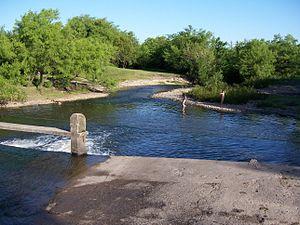
Rosario est une ville et une municipalité de l'Uruguay située dans le département de Colonia, au sud-ouest du pays. Sa population est de 9 311 habitants.